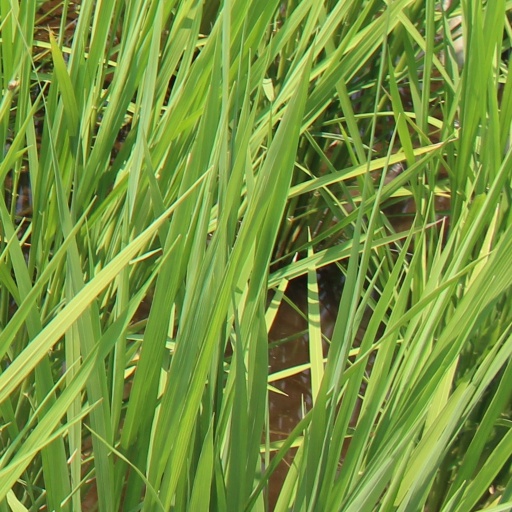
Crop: rice